Armenian Catholic Apostolic Exarchate of Latin America and Mexico

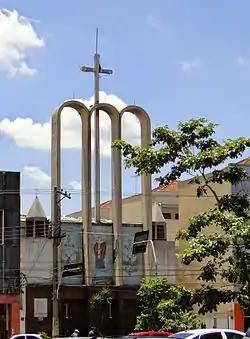
Armenian Cathedral of St. Gregory the Illuminator in São Paulo

It is exempt, i.e. directly dependent on Rome (notably the Roman Congregation for the Oriental Churches), not part of any ecclesiastical province.